World Trade Centre (Dubai Metro)

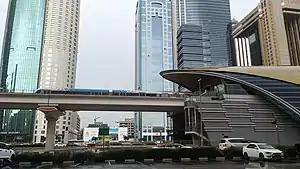
World Trade Center metro station

World Trade Centre is a rapid transit station on the Red Line of the Dubai Metro in Dubai, UAE, serving the area around the Dubai World Trade Centre (DWTC) building. The station is named after the World Trade Centre.